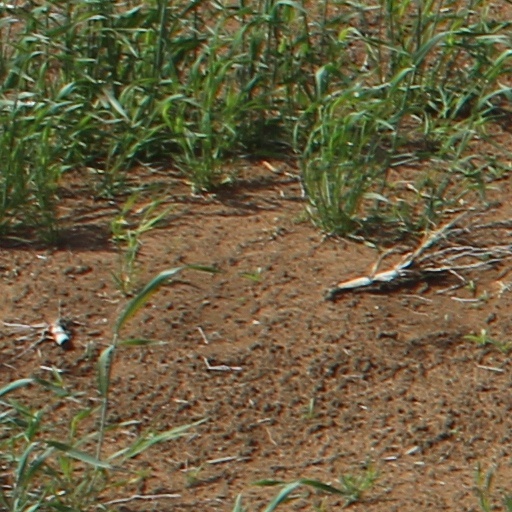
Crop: wheat